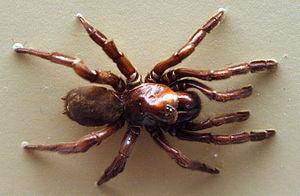
Gaius est un genre d'araignées mygalomorphes de la famille des Idiopidae.